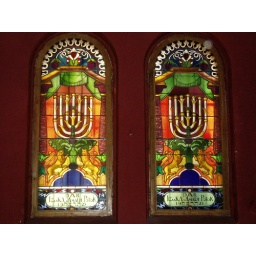
April 2008. Krakow, Poland, Progressive Synagogue, Miodowa Street. Stained glass window sponsored by Zygmunta and Amalja Klein.